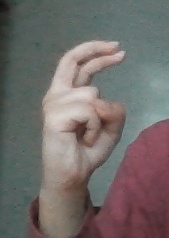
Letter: zay